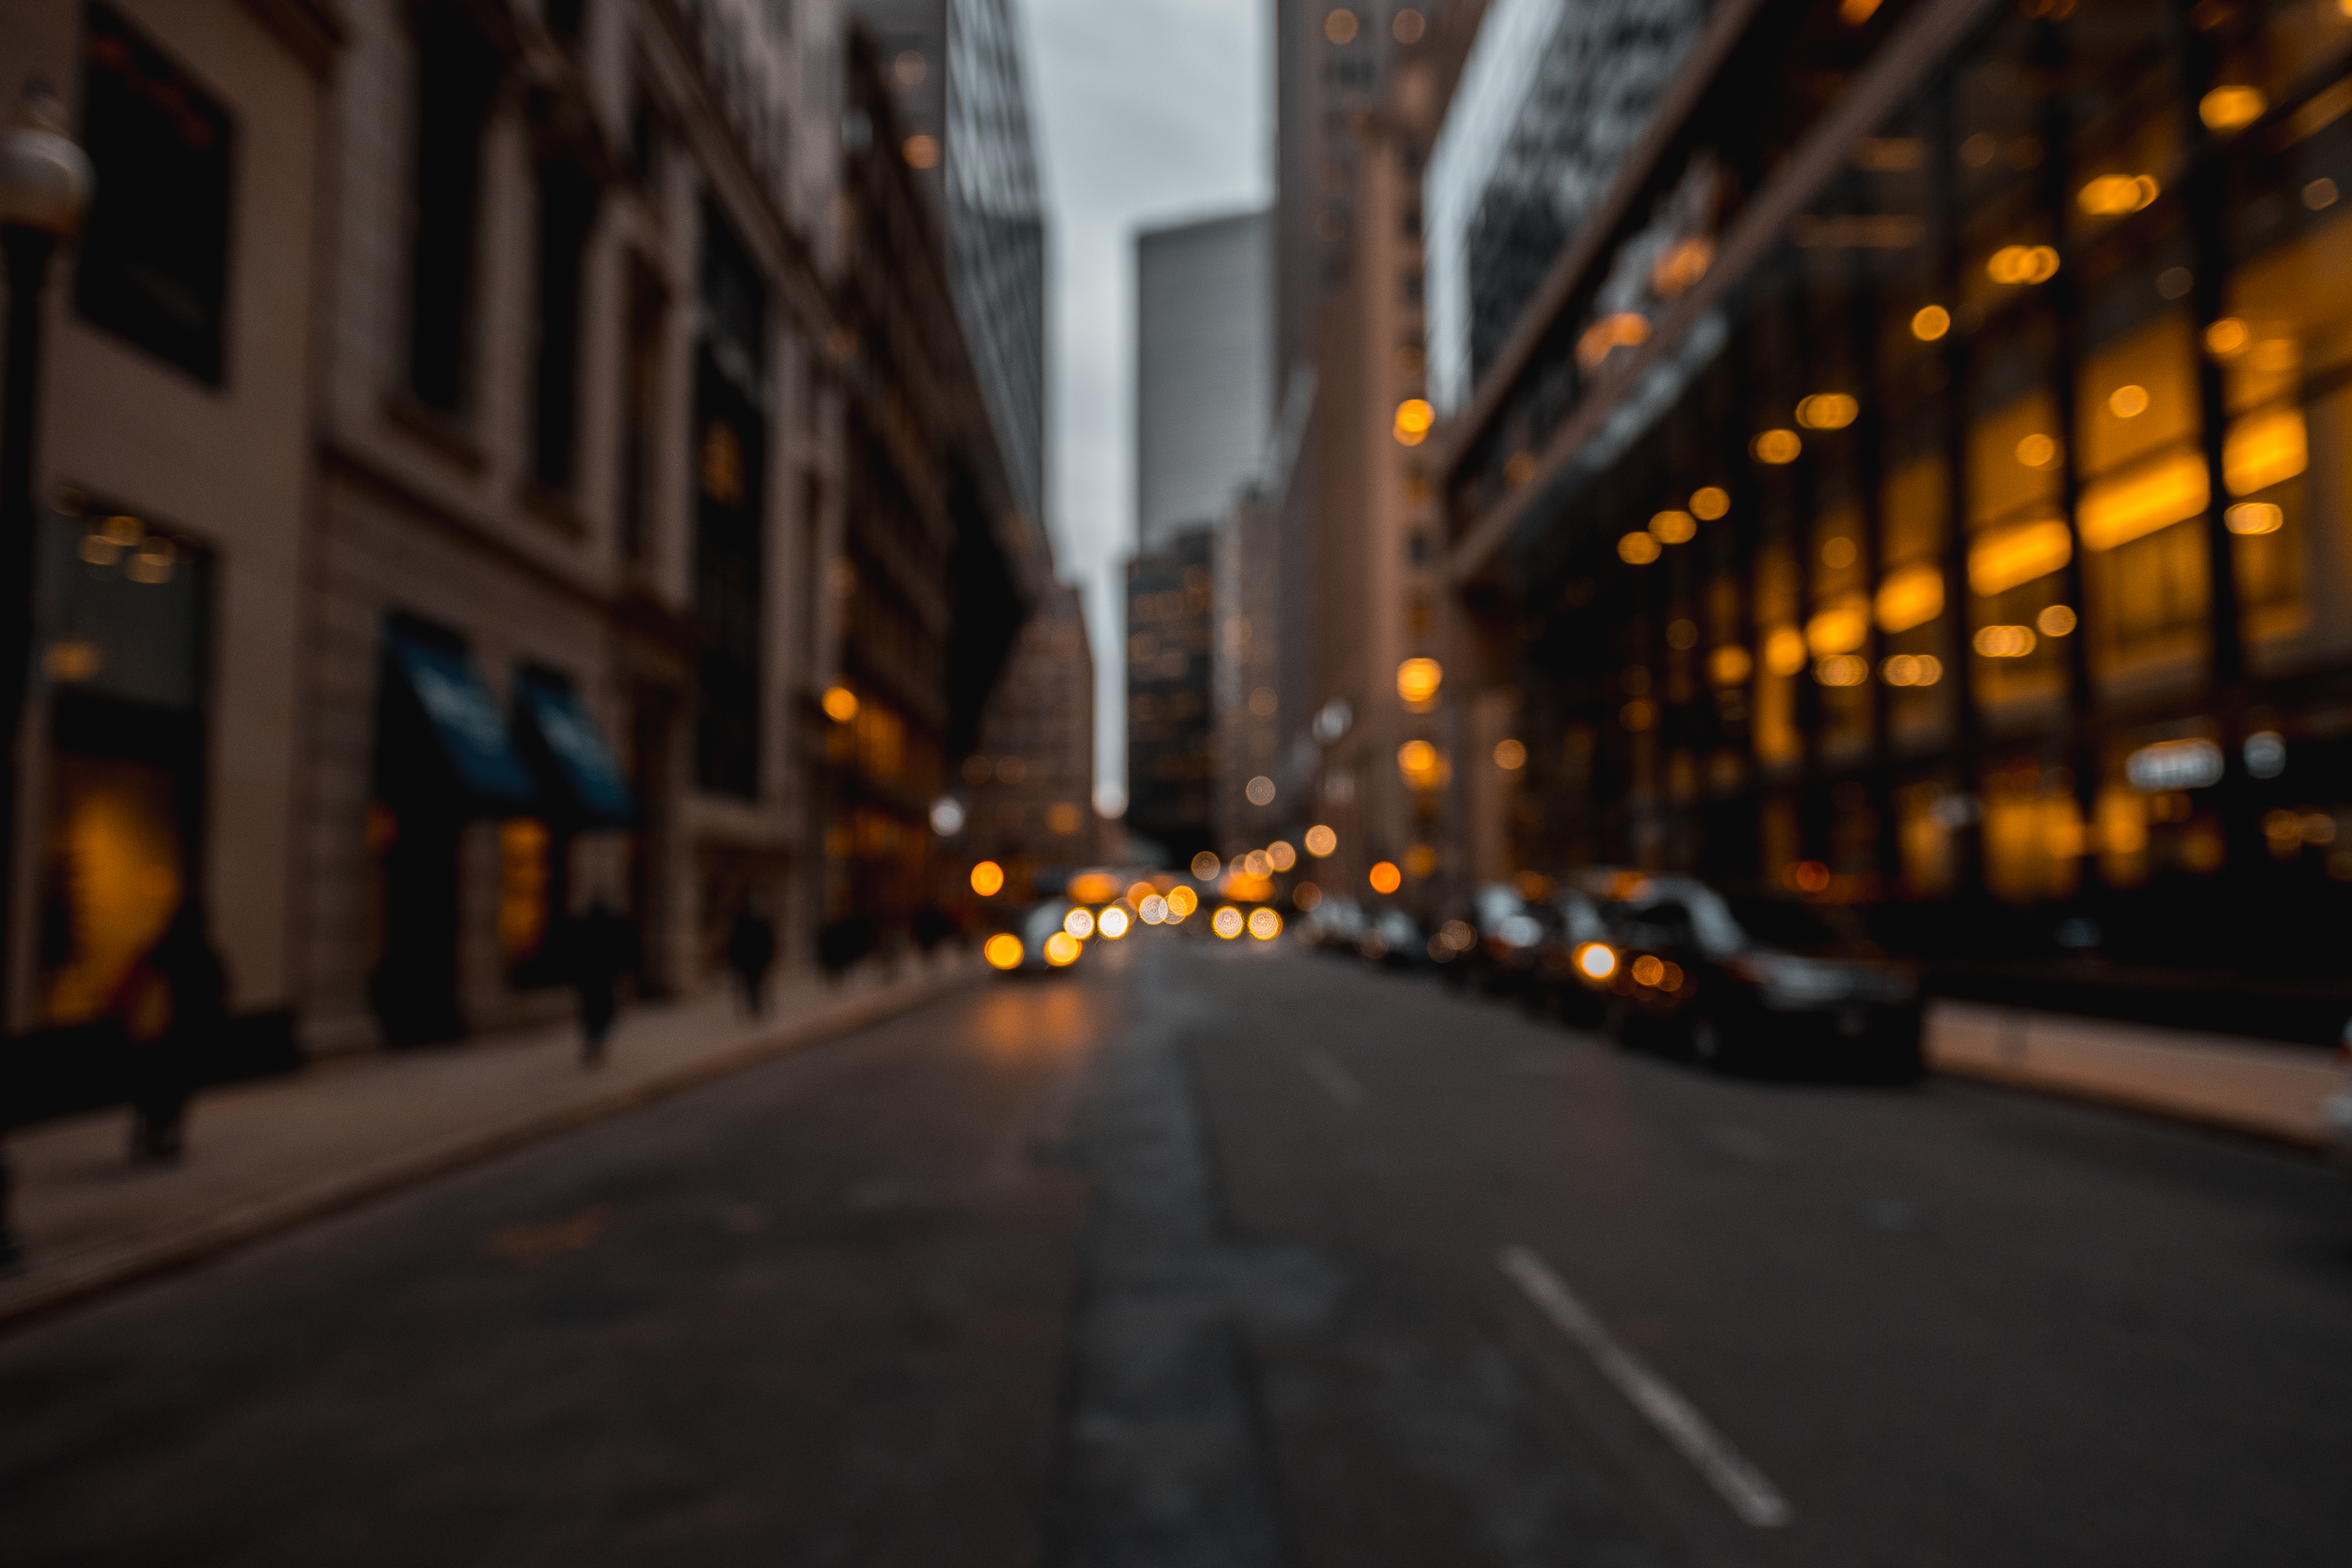
bokeh, blur, road, street, night, building, alley, city, urban, cityscape, downtown, evening, darkness, lane, lighting, infrastructure, blurry, metropolis, urban area